Sang-O-class submarine

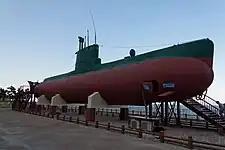
A Sang-O-class submarine captured by South Korea on display at "Tongil" (Unification) Park near Gangneung in 2012

The Sang-O class was reported to be larger than a midget submarine, but smaller than the Romeo and Whiskey-class submarines. They are usually equipped with four torpedo tubes and 16 mines, but some are unarmed and are used to carry North Korean commandos.